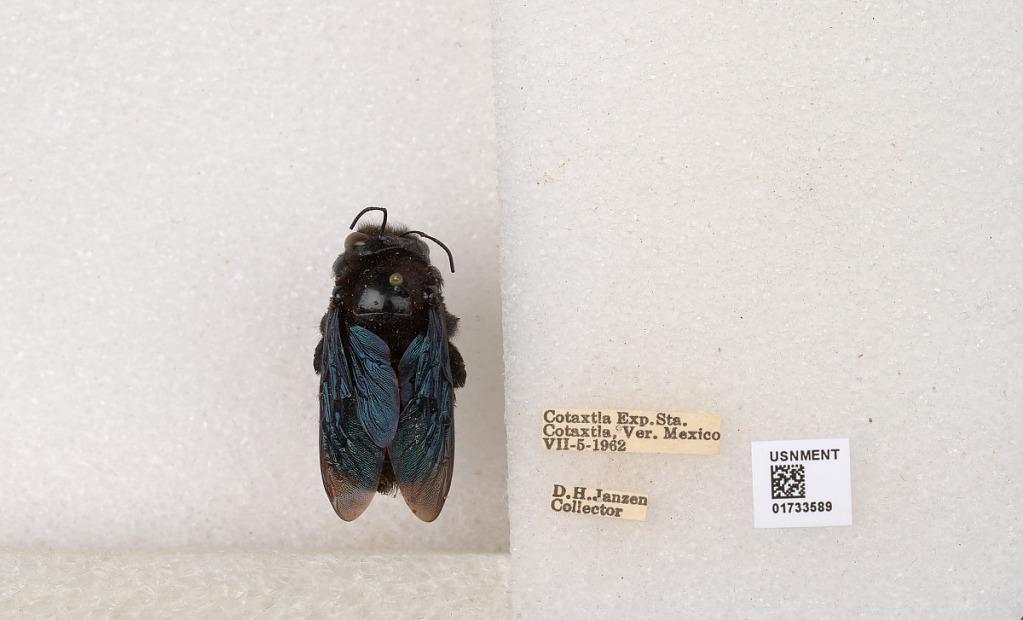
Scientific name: Xylocopa (Megaxylocopa) fimbriata Fabricius
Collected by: D. Janzen
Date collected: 1962-7-5
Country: Mexico
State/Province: Veracruz
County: Cotaxtla
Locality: Cotaxtla Exp. Sta.